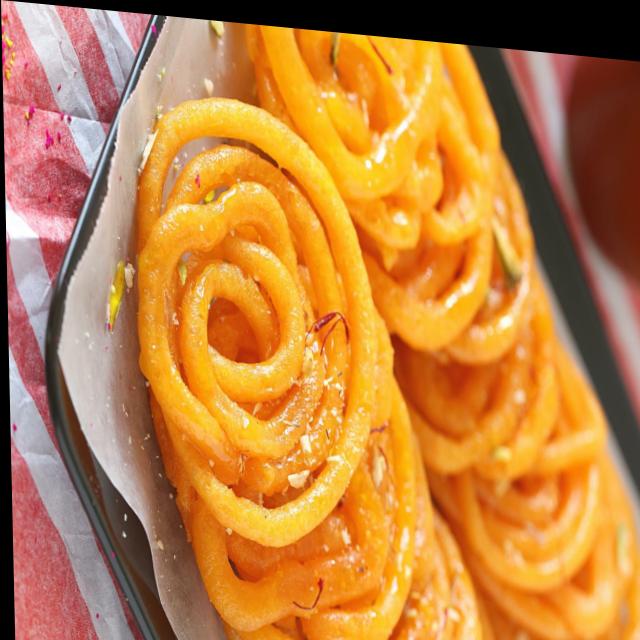
Dish: jalebi